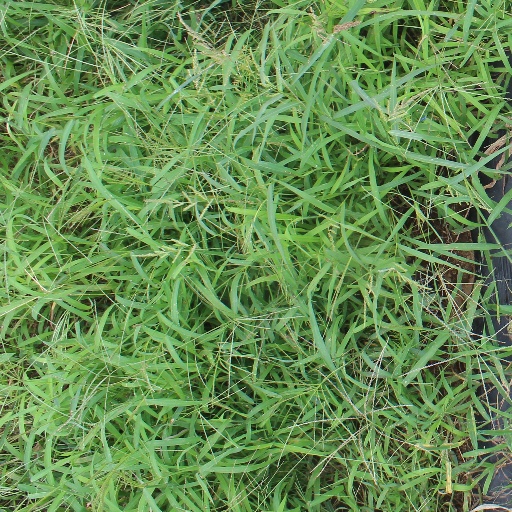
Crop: sorghum